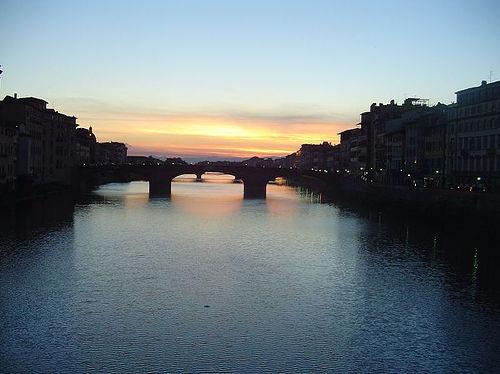
Weather: sun or clear